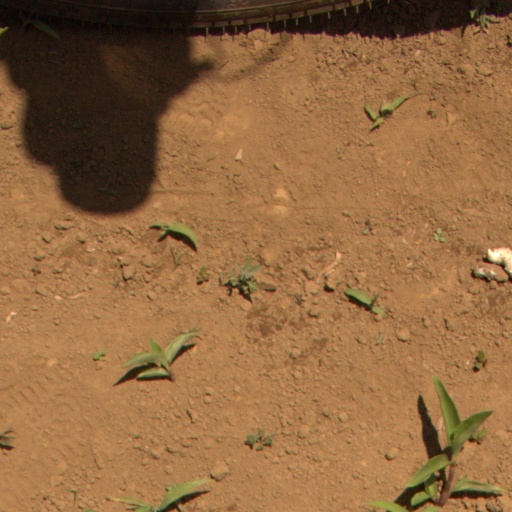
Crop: Jerusalem artichoke